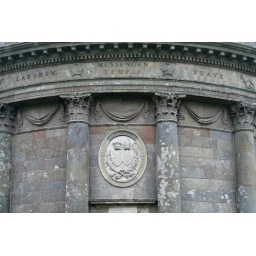
Mussenden Temple. Built by Bishop Hervey to house his library &amp;amp;/or his mistress!